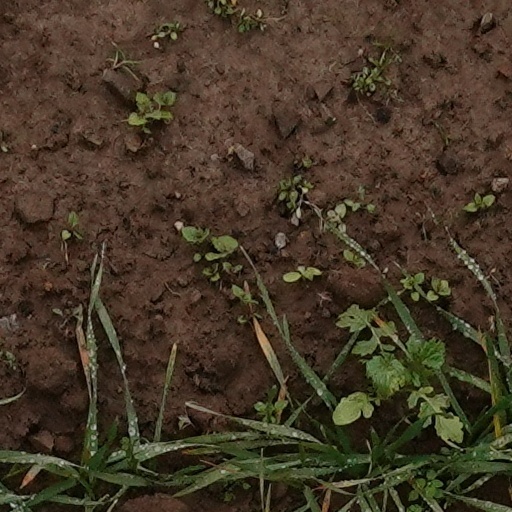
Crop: wheat